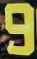
Number: 9